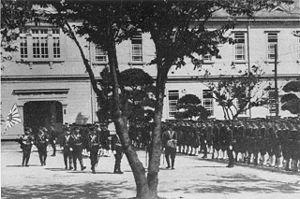
Les Forces navales spéciales de débarquement, étaient l'infanterie de marine de la Marine impériale japonaise, faisant partie des Forces terrestres impériales de la marine japonaise. Cette unité de la marine japonaise à notamment participé à la seconde guerre sino-japonaise, aux conflits frontaliers soviéto-japonais, et à la guerre du Pacifique pendant la Seconde Guerre mondiale.